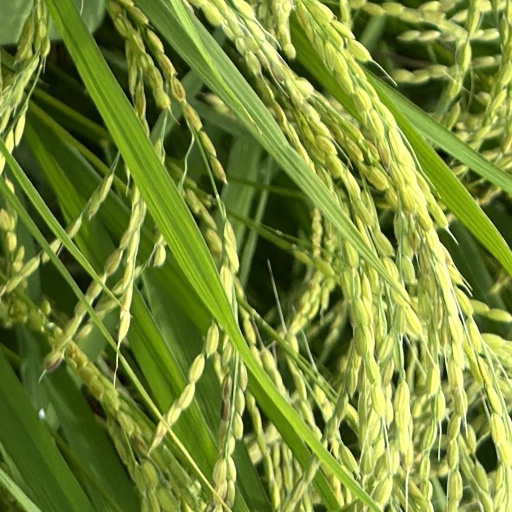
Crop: rice